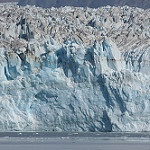
Scene: Outdoor